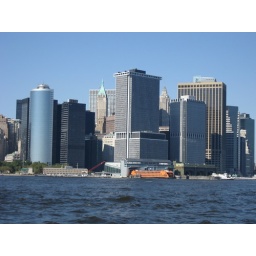
The orange boat in the dock is the Staten Island ferry